2011 WPA World Nine-ball Championship

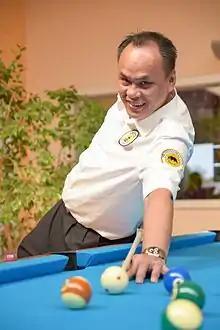
Defending champion Francisco Bustamante lost in the last 16 to Dennis Orcollo.

The tournament changed to single-elimination from June 29 to July 1. The round of 64 was played on June 29, when Efren Reyes was defeated by fellow Filipino Villamor 11–5. Antonio Gabica led Mika Immonen 4–1 and 10–6 when he in rack 17, allowing Immonen to win the next four racks and go hill-hill. The deciding rack was a safety battle until Gabica pocketed the and ran the rack to win, 11–10. Kuo Po-cheng led Mark Gray 10–6 before Gray won five racks in a row to win, 11–10. Gray drew fellow Brit Chris Melling, who beat Korean Hwang Yong. Francisco Bustamante defeated Sascha-Andrej Tege, 11–4.